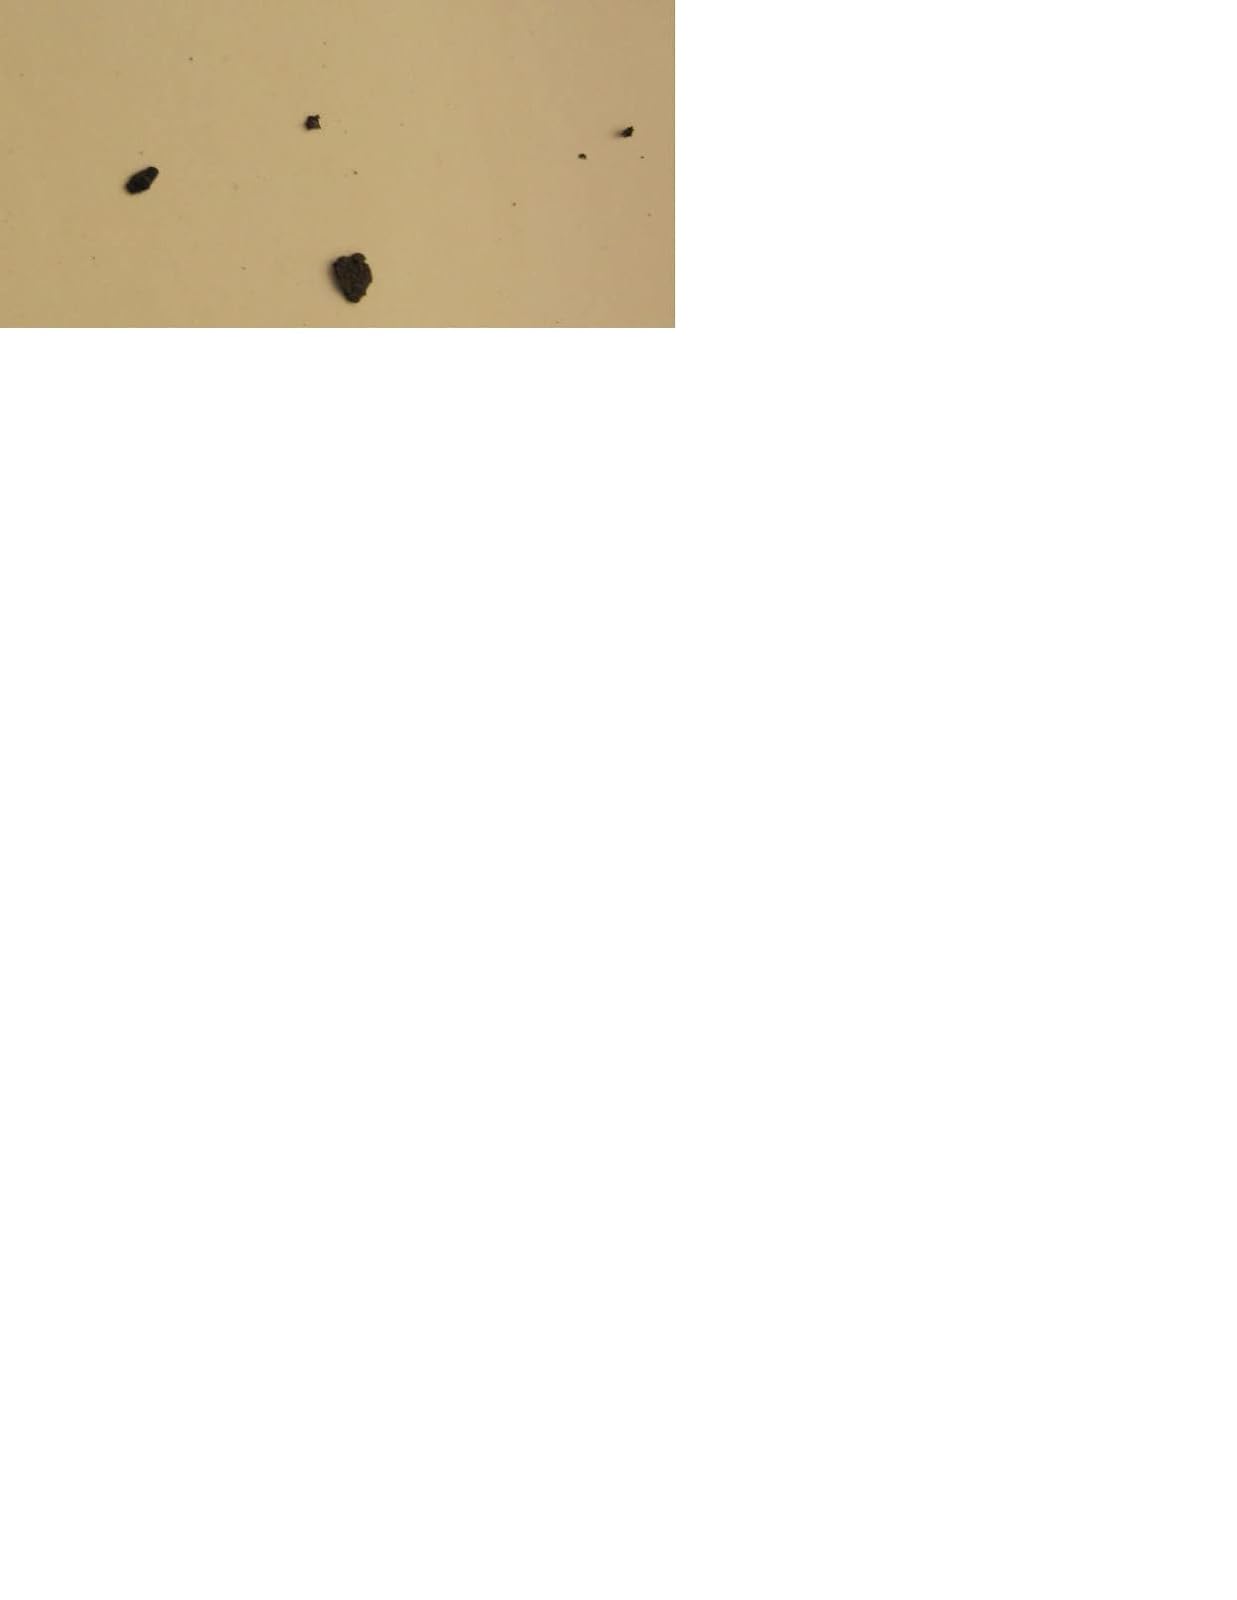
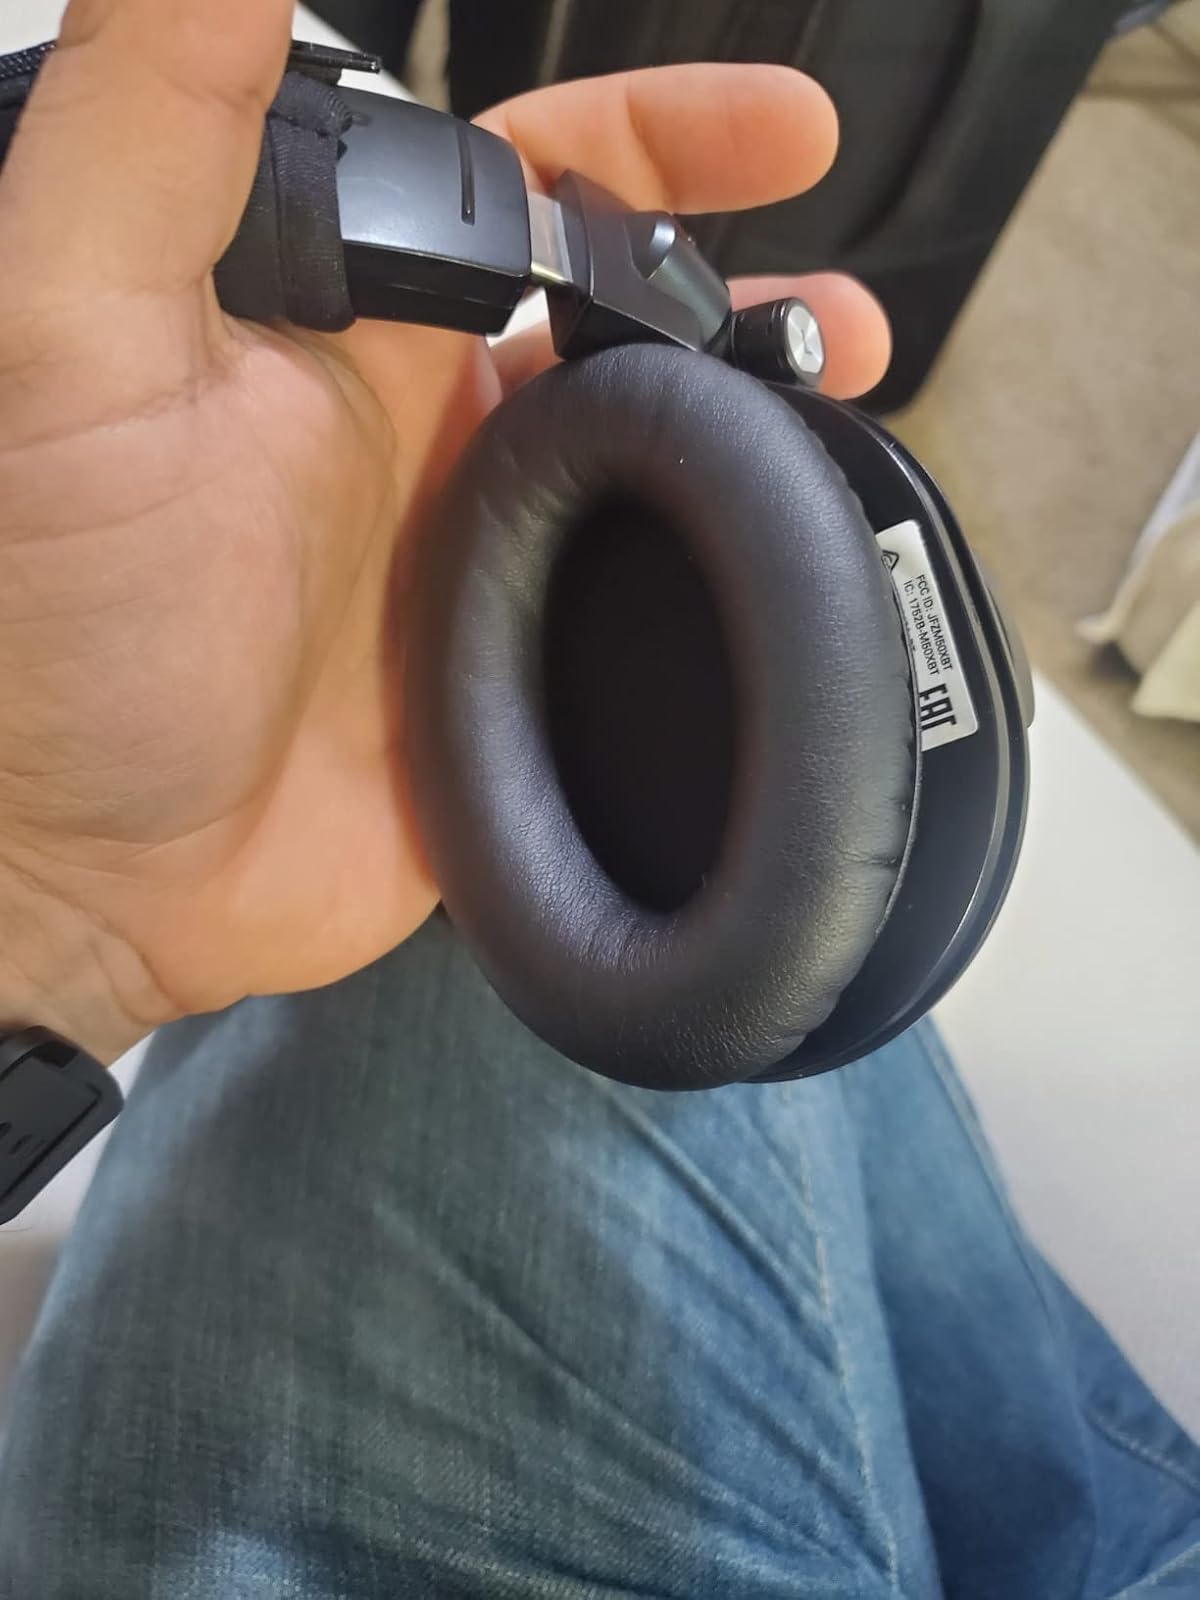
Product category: headphones
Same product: yes